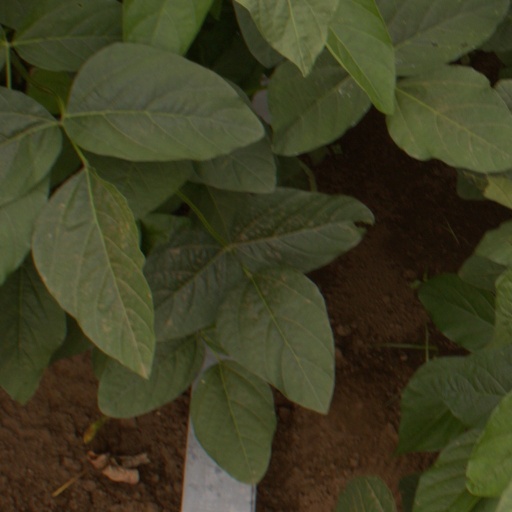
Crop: soybean